Private Dancer Tour

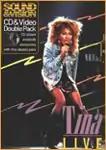
VHS cover of concert video

The two March 1985 shows at Birmingham, England's NEC Arena were filmed and released as "Tina Live: Private Dancer Tour". The VHS release featured special guests Bryan Adams and David Bowie.